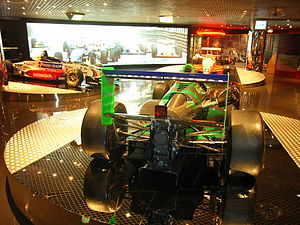
Automobilmuseer / Asien / Kina
Grand Prix Museum, Macau, China
Dette er en liste over automobilmuseer, hvilket er en type transportmuseum, der fremviser automobiler og/eller deres historie. Museerne indbefatter museer specialiseret i veteranbiler, museer med kun ét bilmærke og mere generelle museer med brede bilsamlinger.